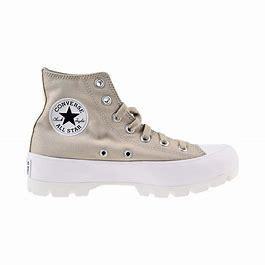
Brand: Converse
Model: Chuck Taylor All Star Hi